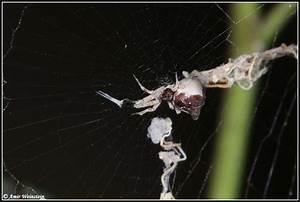
spider